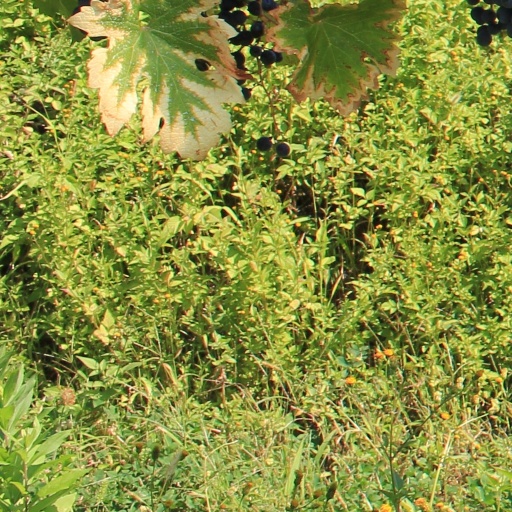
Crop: grape